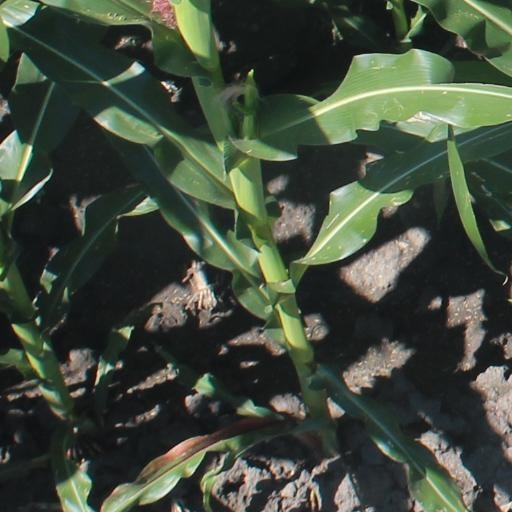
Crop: maize; corn